History of science fiction films

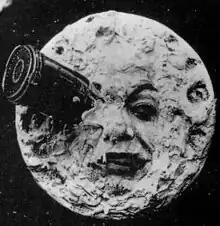
A still from the 1902 film "Le Voyage dans La Lune" ("A Trip to the Moon").

The history of science fiction films parallels that of the motion picture industry as a whole, although it took several decades before the genre was taken seriously. Since the 1960s, major science fiction films have succeeded in pulling in large audience shares, and films of this genre have become a regular staple of the film industry. Science fiction films have led the way in special effects technology, and have also been used as a vehicle for social commentary.